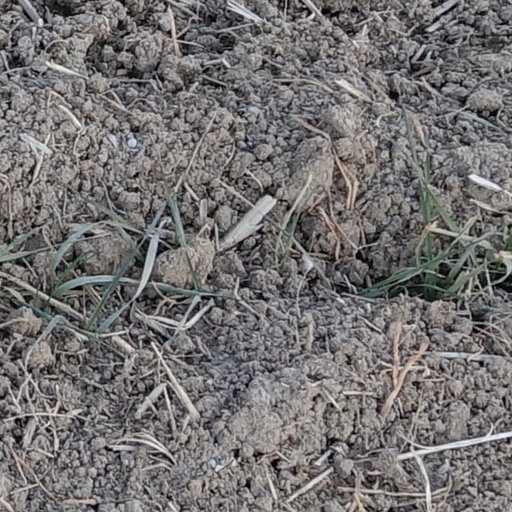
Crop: wheat